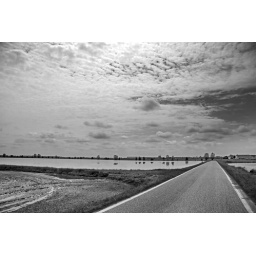
A road under the sky